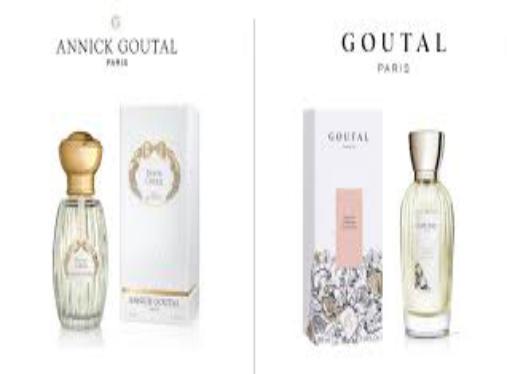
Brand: ANNICK GOUTAL
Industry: Clothes